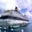
Label: ship